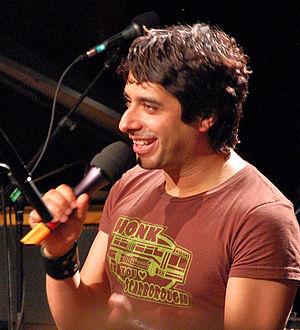
Jian Ghomeshi est un musicien, écrivain et animateur de Radio-Canada. De 1990 à 2000, il est membre du groupe musical Moxy Früvous. Au cours des années 2000, il devient un animateur de radio et de télévision reconnu, travaillant notamment pour les réseaux CBC News Network et CBC Radio One. Il a co-créé et animé cette dernière émission de 2007 jusqu'à 2014, date de son renvoi par CBC à la suite d'allégations d'agressions sexuelles.